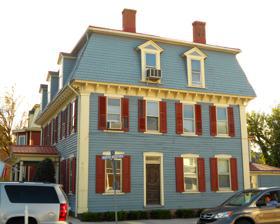
Building: Richards Mansion (Georgetown, Delaware)
Country: United States of America
Year built: 1883
Historic mansion located at Georgetown, Delaware, USA United States historic place Richards Mansion U.S. National Register of Historic Places Show map of Delaware Show map of the United States Location N. Bedford St. and the Circle, Georgetown, Delaware Coordinates 38°41′26″N 75°23′13″W / 38.69056°N 75.38694°W / 38.69056; -75.38694 Area less than one acre Built 1796 ( 1796 ) , 1835-1845, 1883 Architectural style Greek Revival, Other, Federal, Mansard NRHP reference No. 79000648 Added to NRHP July 26, 1979 Richards Mansion , also known as The Mansion House, is a historic mansion located at Georgetown , Sussex County, Delaware .  The oldest section was built between 1796 and 1799, and is a two-story, four-bay, single pile Federal style structure that is now the rear wing.  The main house was built between 1835 and 1845, and is a three-story, five-bay, frame structure in the Greek Revival style.  The third floor was added in 1883, with the addition of a mansard roof in the Second Empire style. The site was added to the National Register of Historic Places in 1979. References